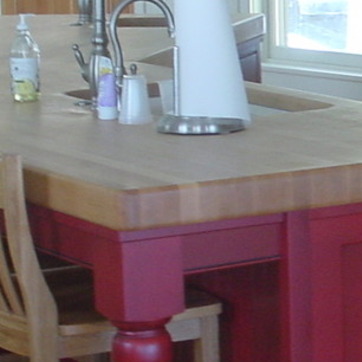
Material: polishedstone